James McDivitt

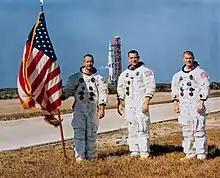
The Apollo 9 crew, McDivitt, Scott, Schweickart. Apollo 8 is on the launch pad behind them.

The next day McDivitt and Schweickart donned their space suits and entered the LM. This was the first time that astronauts had transferred from one spacecraft to another. They then tested the LM's propulsion systems. On the fourth day, Schweickart donned the Primary Life Support System, the backpack that astronauts would later wear on lunar surface EVAs, and exited the LM. At the same time, Scott opened the door of the CSM, and the two astronauts took pictures of each other. The next day, Scott undocked, and McDivitt flew the LM, putting the spacecraft's descent engine through its paces. As with the CSM, the crew quickly gained confidence in the reliability and performance of their spacecraft. Finally, he used the LM's ascent engine to dock with the CSM once again. After 10 days during which it had made 151 orbits, Apollo 9 splashed safely down in the Atlantic, where it was retrieved by the .